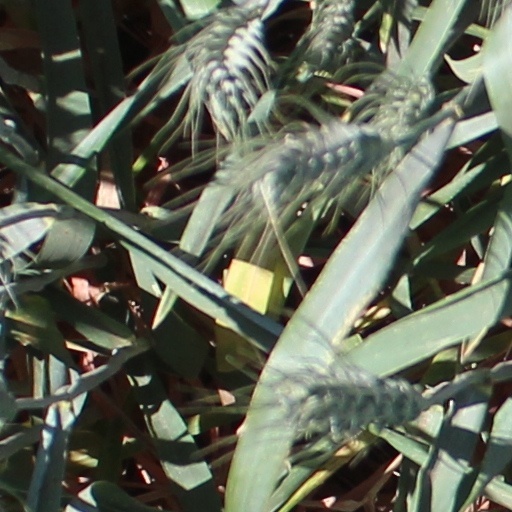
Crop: wheat